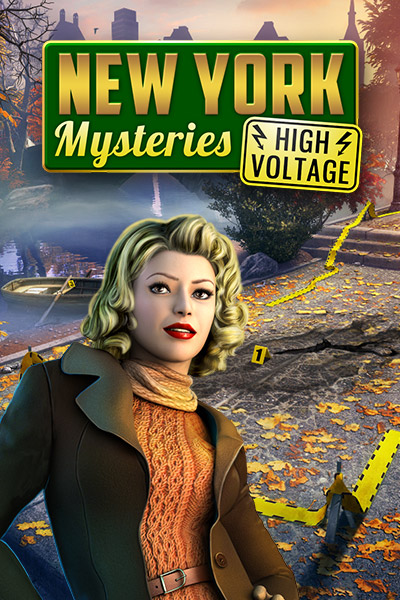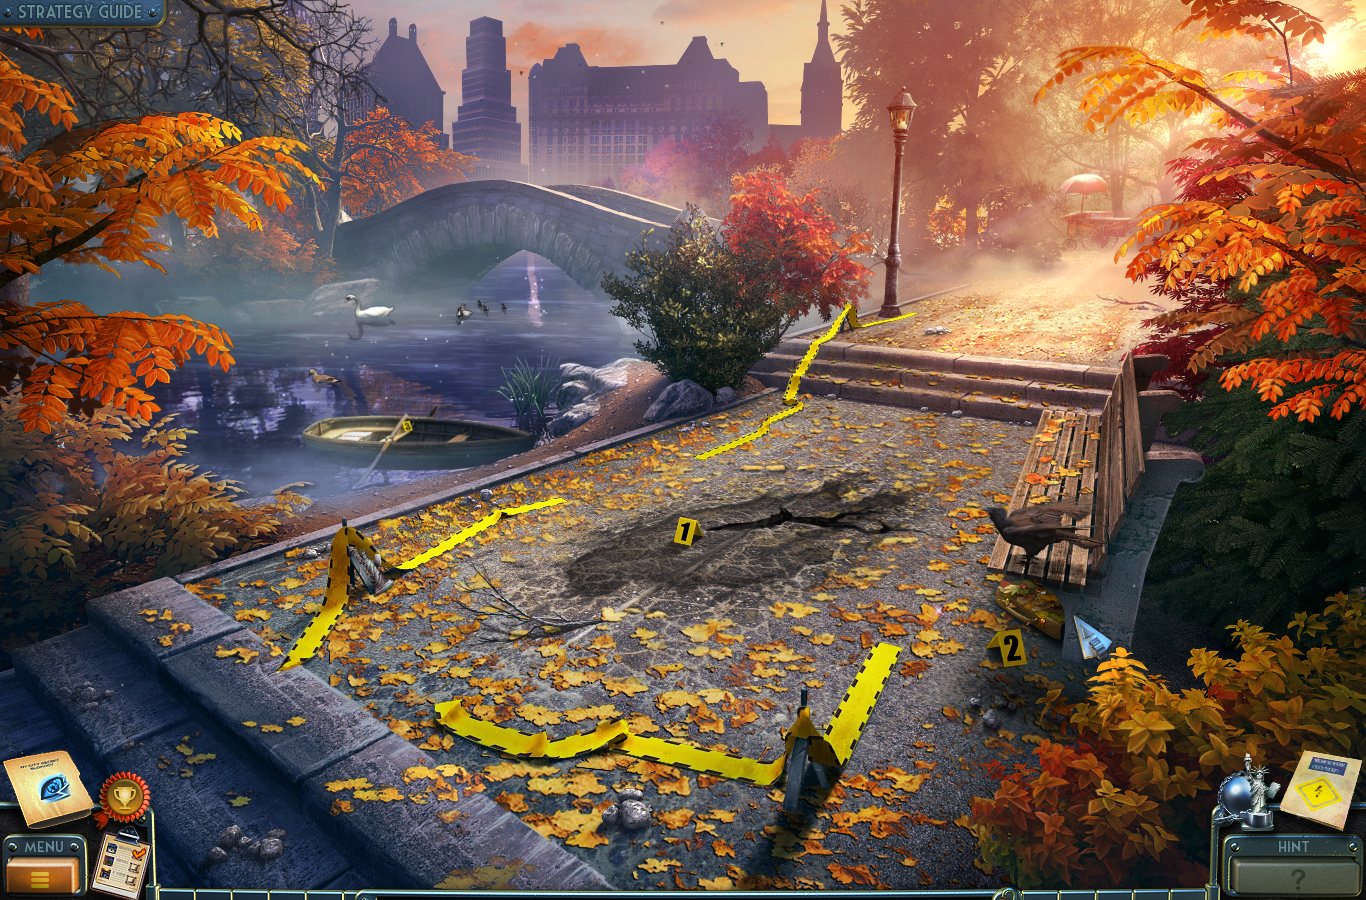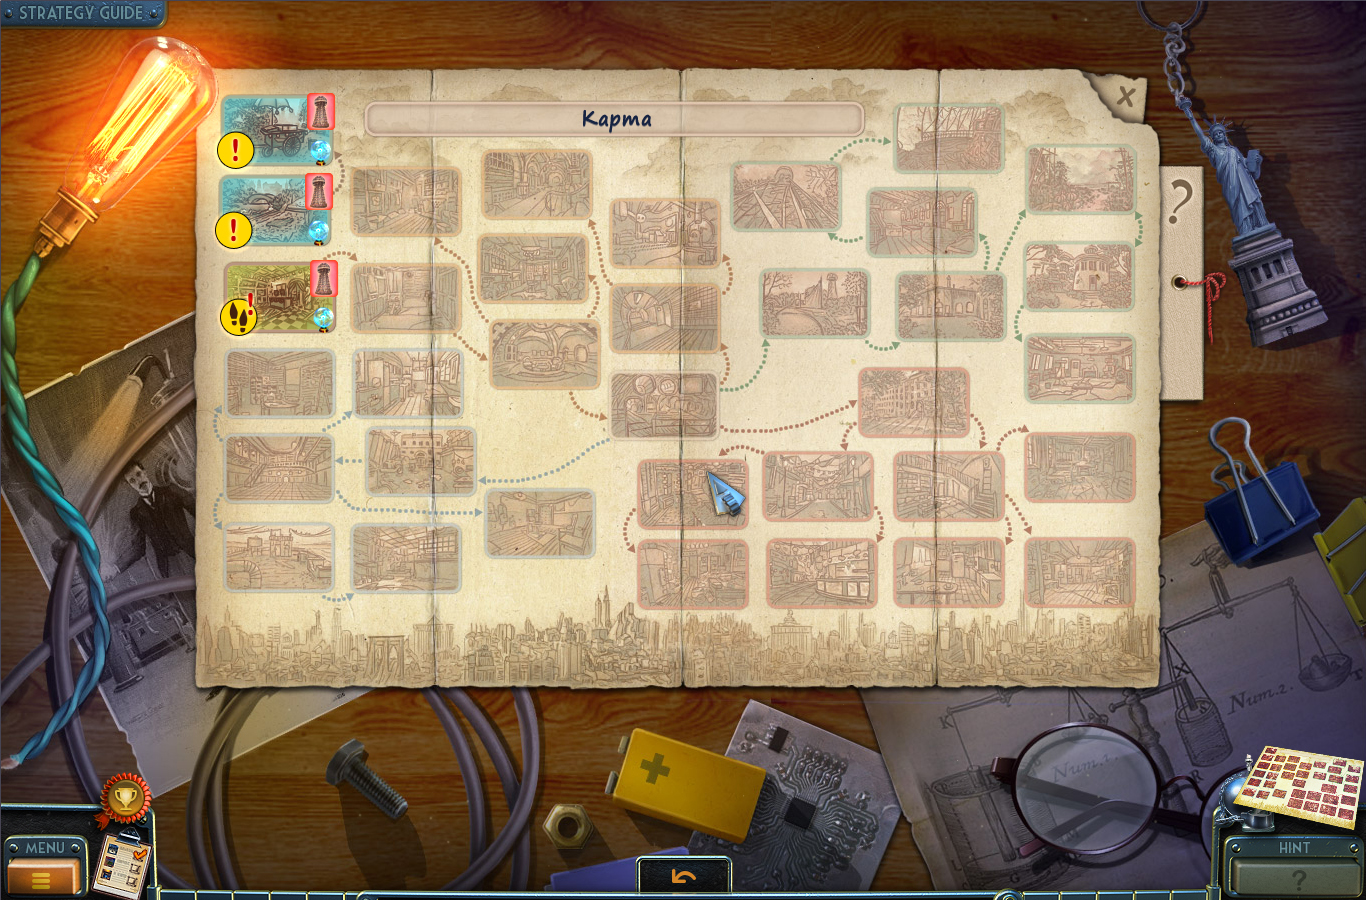
New York Mysteries: High Voltage [Download]
Category: Video Games
New York Mysteries: High Voltage Get ready for this electrifying hidden object thriller! New York City, sometime in the 1950s. A wave of mysterious murders has shocked the city. At each crime scene, only a pile of ash remains and witnesses claim to have seen a ball of lightning. Who is behind these cryptic killings? The police are unable to answer any of these questions... and so fearless journalist Laura is again brought in to investigate murders nobody can explain! Immerse yourself in an exciting crime story and visit uncharted locations from 1950s New York in this breathtaking hidden object thriller! System Requirements: Processor:  1600 MHZRAM:  1024 MBHard Disk:  700 MB
Features: Explore fantastic locations and beautiful graphics | Meet unforgettable characters | Solve tricky puzzles and minigames | Prepare for hidden object suspense at its best in the sequel to the brilliant "New York Mysteries: Secrets of the Mafia" !